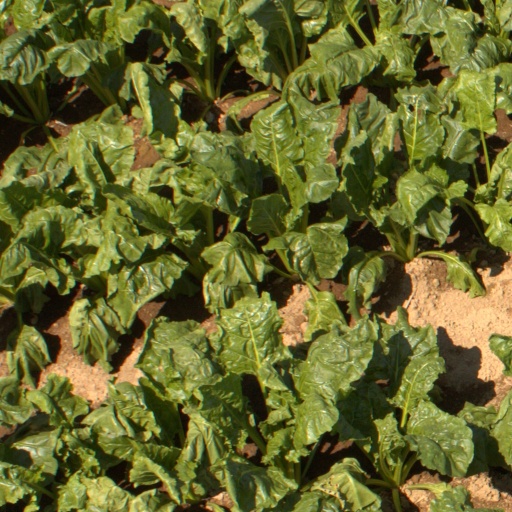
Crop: sugar beet